Simon Muhr Work Training School

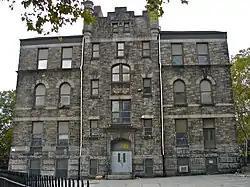
Simon Muhr Work Training School, September 2010

The Simon Muhr Work Training School is an historic, American school building that is located in the Nicetown–Tioga neighborhood of Philadelphia, Pennsylvania.